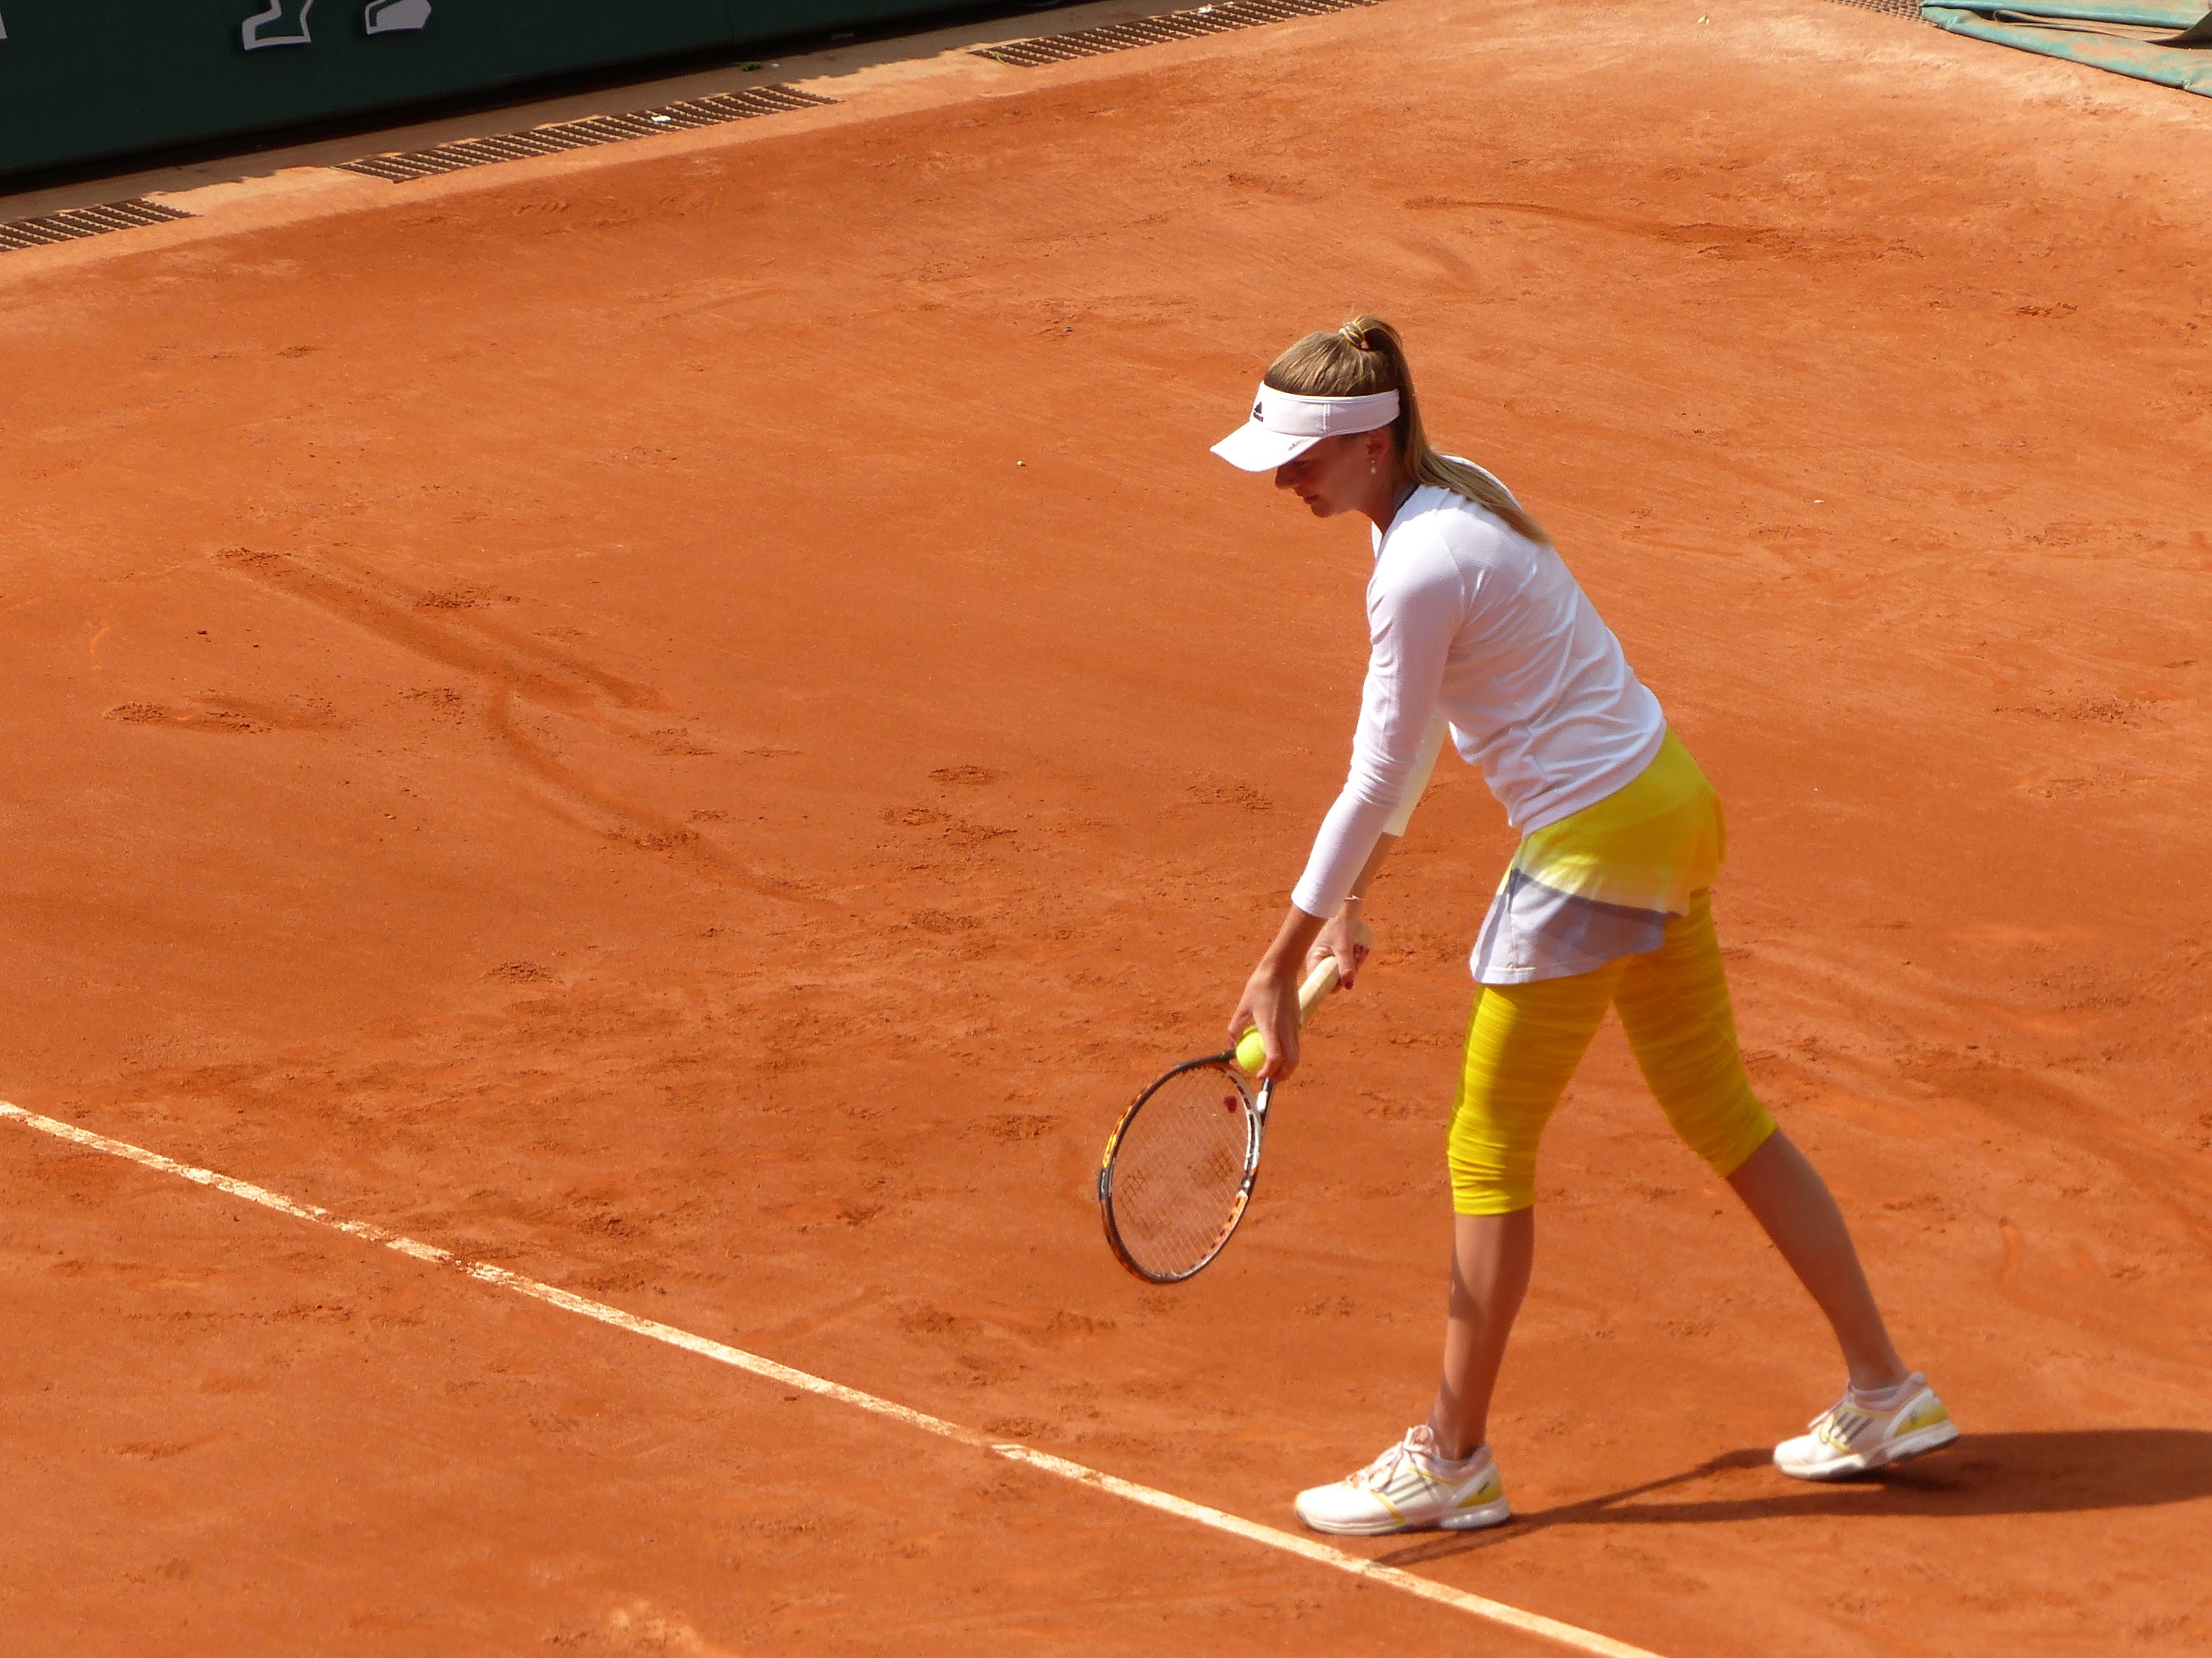
structure, france, baseball field, 2013, tennis, rolandgarros, sports, frenchopen, hantuchova, ball game, tennis player, sport venue, individual sports, racquet sport